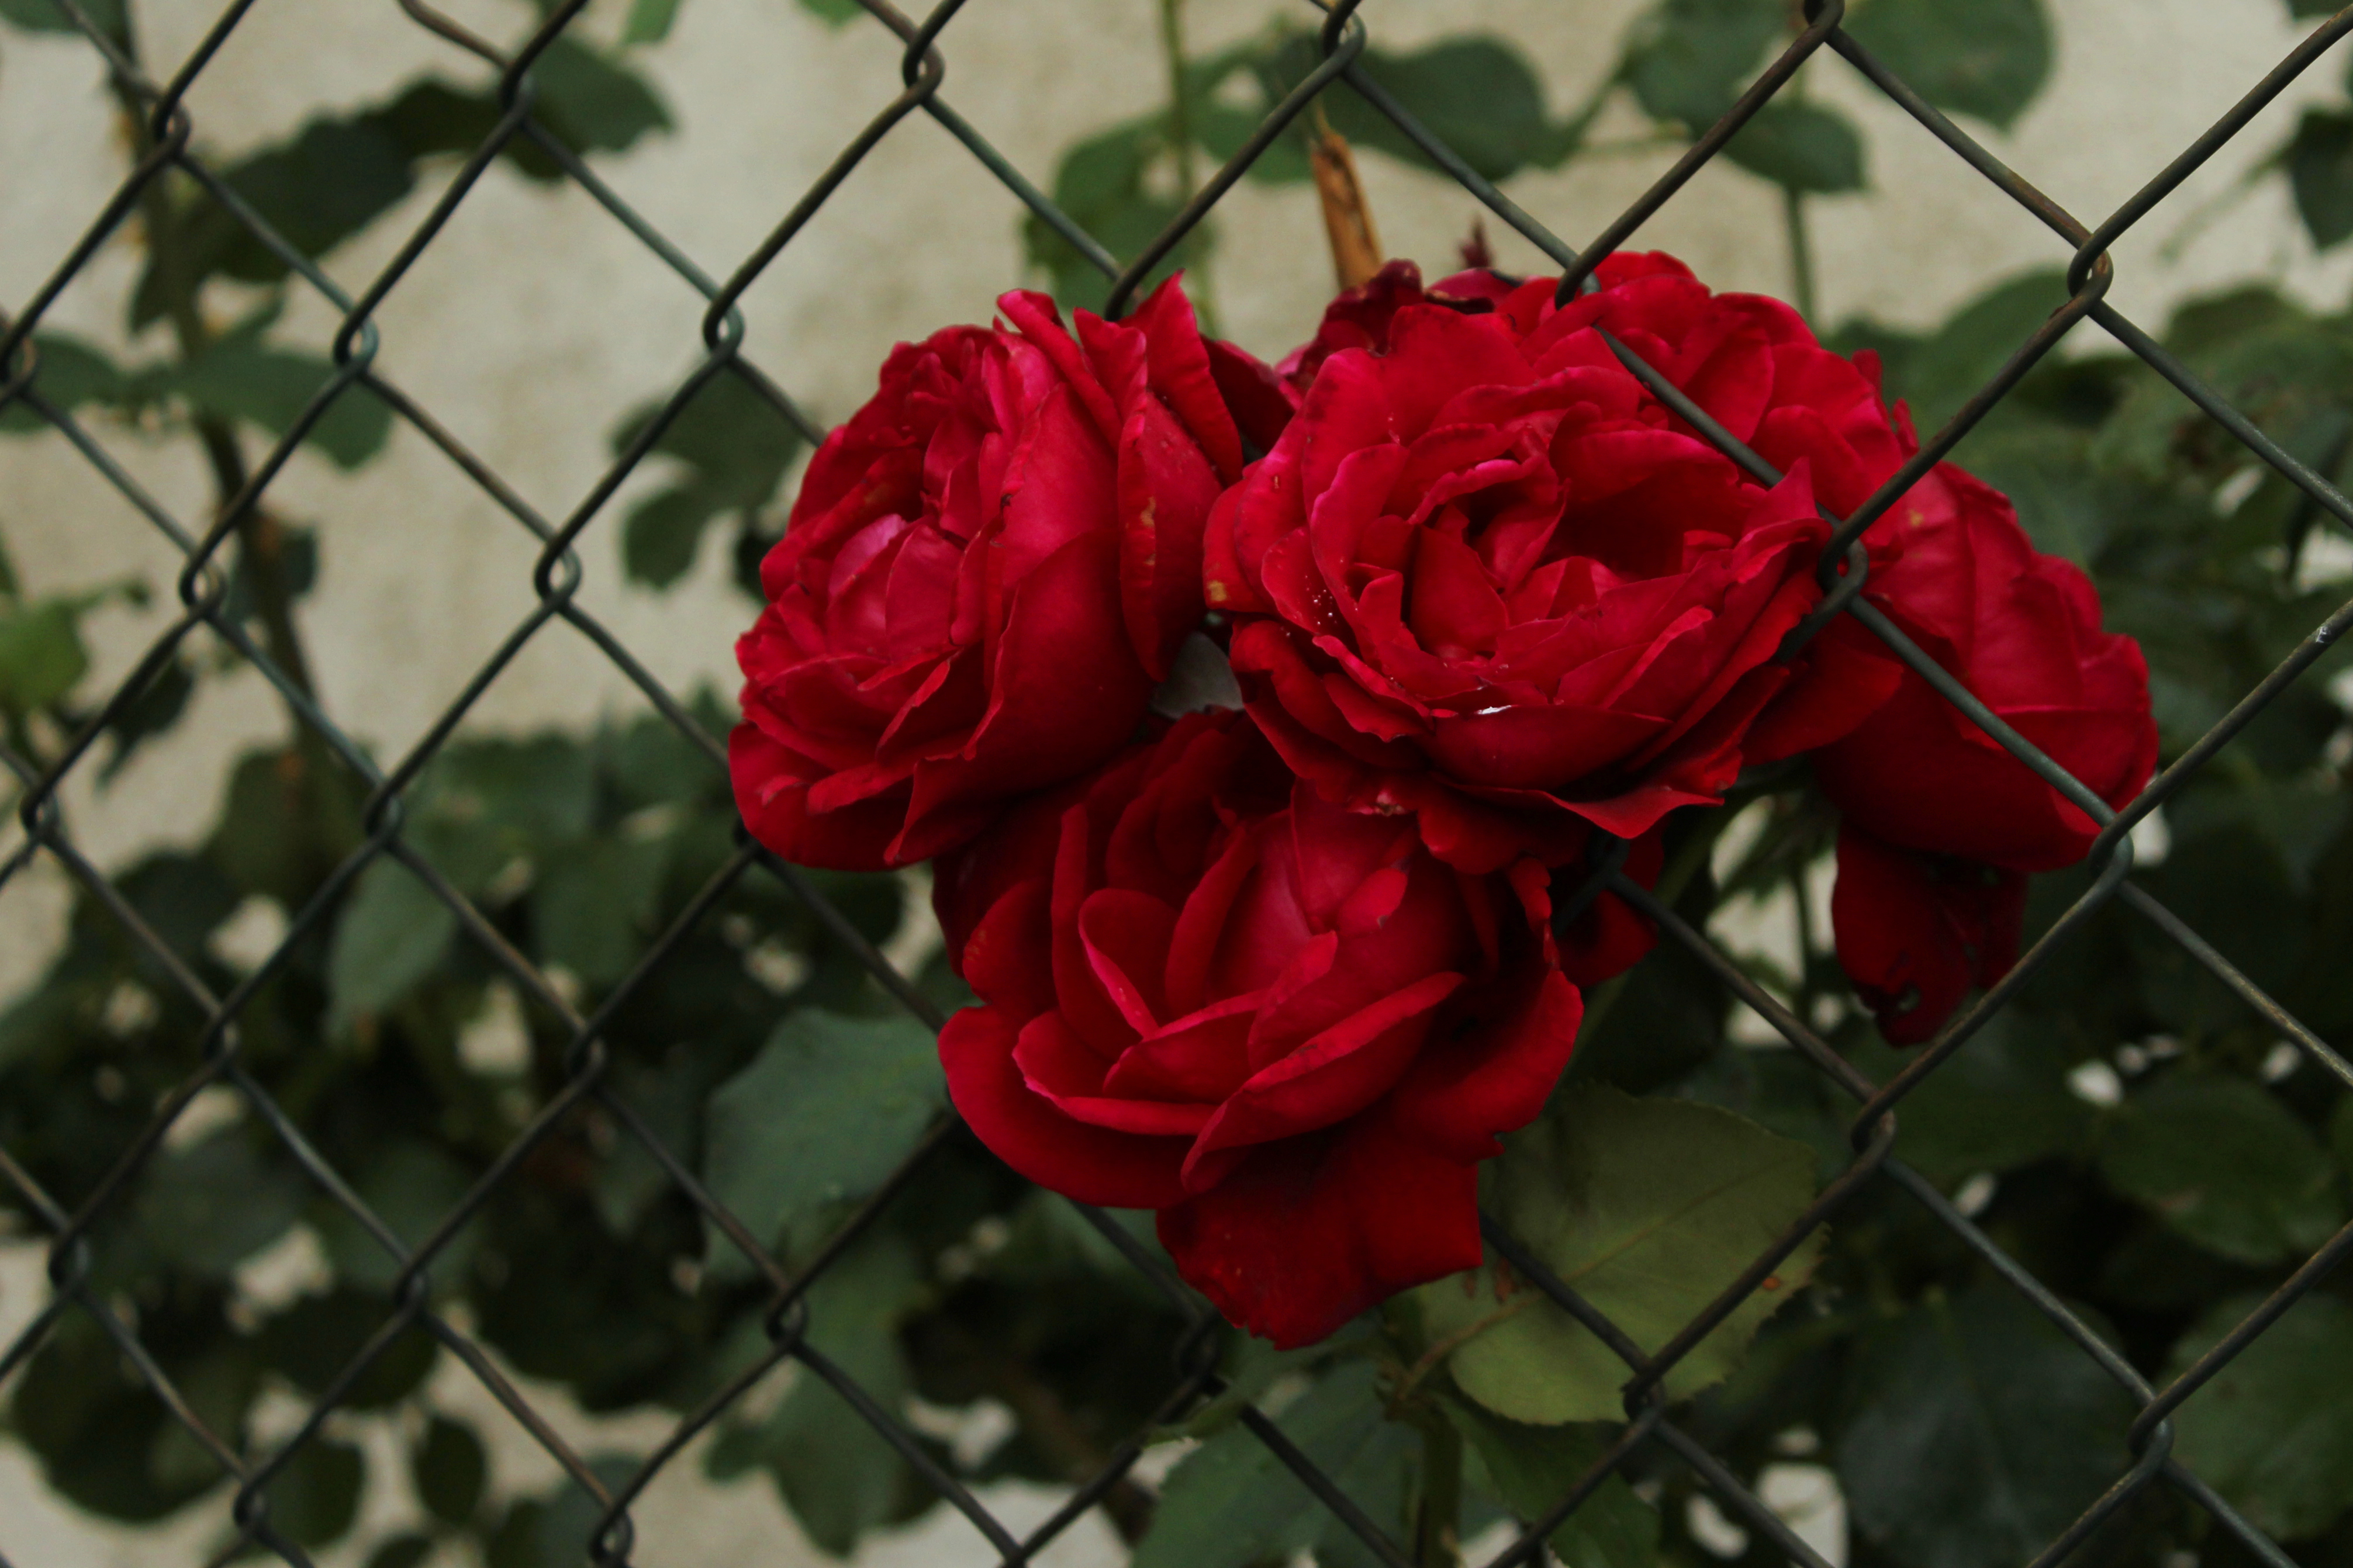
rose, flower, mesh wire, green, garden, jailbreak, red, rose family, garden roses, flowering plant, plant, pink, flora, rose order, floribunda, petal, rosa centifolia, china rose, plant stem, rosa wichuraiana, spring, shrub, annual plant